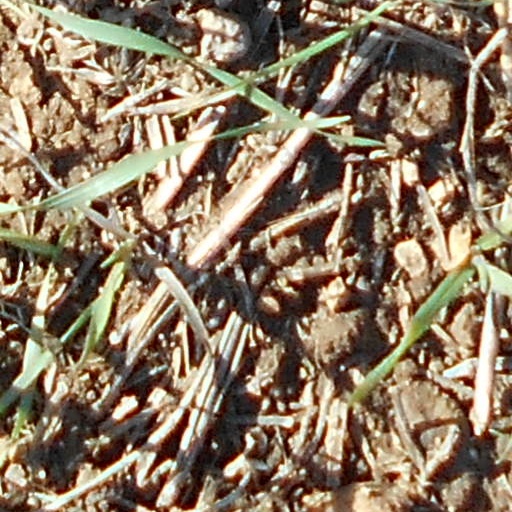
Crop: wheat